Colonial (Amtrak train)

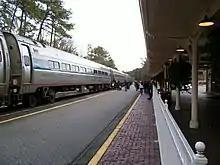
A "Regional" at Williamsburg in 2008

By the time Amtrak took over intercity passenger service in the United States on May 1, 1971, the Chesapeake and Ohio Railway (C&O) served Newport News with three daily round trips: the Charlottesville–Newport News sections of the "George Washington" and "Fast Flying Virginian" / "Sportsman", plus a Newport News–Richmond trip. Amtrak kept only one daily round trip to Newport News — a section of the Washington–Cincinnati "George Washington". The "George Washington" was combined with the "James Whitcomb Riley" on July 12, 1971, to provide through service to Chicago.